Question: How many ducks are there?
Tambaya: Agwagwi nawa ne a nan?
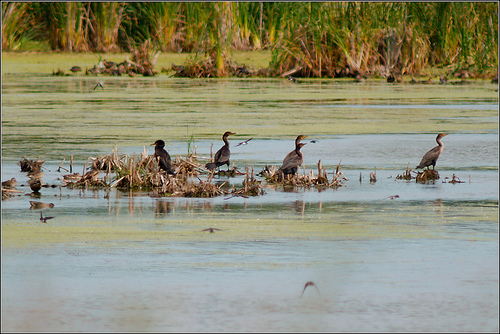
Answer: Five.
Amsa: Biyar.